Vittorio Emanuele Orlando

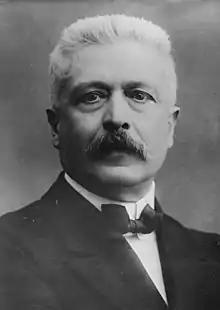

Vittorio Emanuele Orlando (19 May 1860 – 1 December 1952) was an Italian statesman, who served as the prime minister of Italy from October 1917 to June 1919. Orlando is best known for representing Italy in the 1919 Paris Peace Conference with his foreign minister Sidney Sonnino. He was also known as "Premier of Victory" for defeating the Central Powers along with the Entente in World War I. Italy entered into World War I in 1915 with the aim of completing national unity: for this reason, it is also considered the Fourth Italian War of Independence, in a historiographical perspective that identifies in the latter the conclusion of the unification of Italy, whose military actions began during the revolutions of 1848 with the First Italian War of Independence.